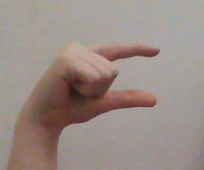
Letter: dal